Thuppettan

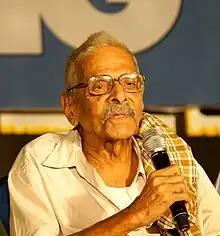
Thuppettan

M. Subramanian Namboodiri (1 March 1929 – 1 February 2019), commonly known by his pen name Thuppettan, was a Malayalam-language playwright from Kerala, India. Hailing from Panjal, a village in Thrissur district of Kerala, Thuppettan had been a drawing teacher at a local school. His father Ittiravi Namboodiri was a Vedic scholar who tried to reform the conservative practices of the Namboodiri community.